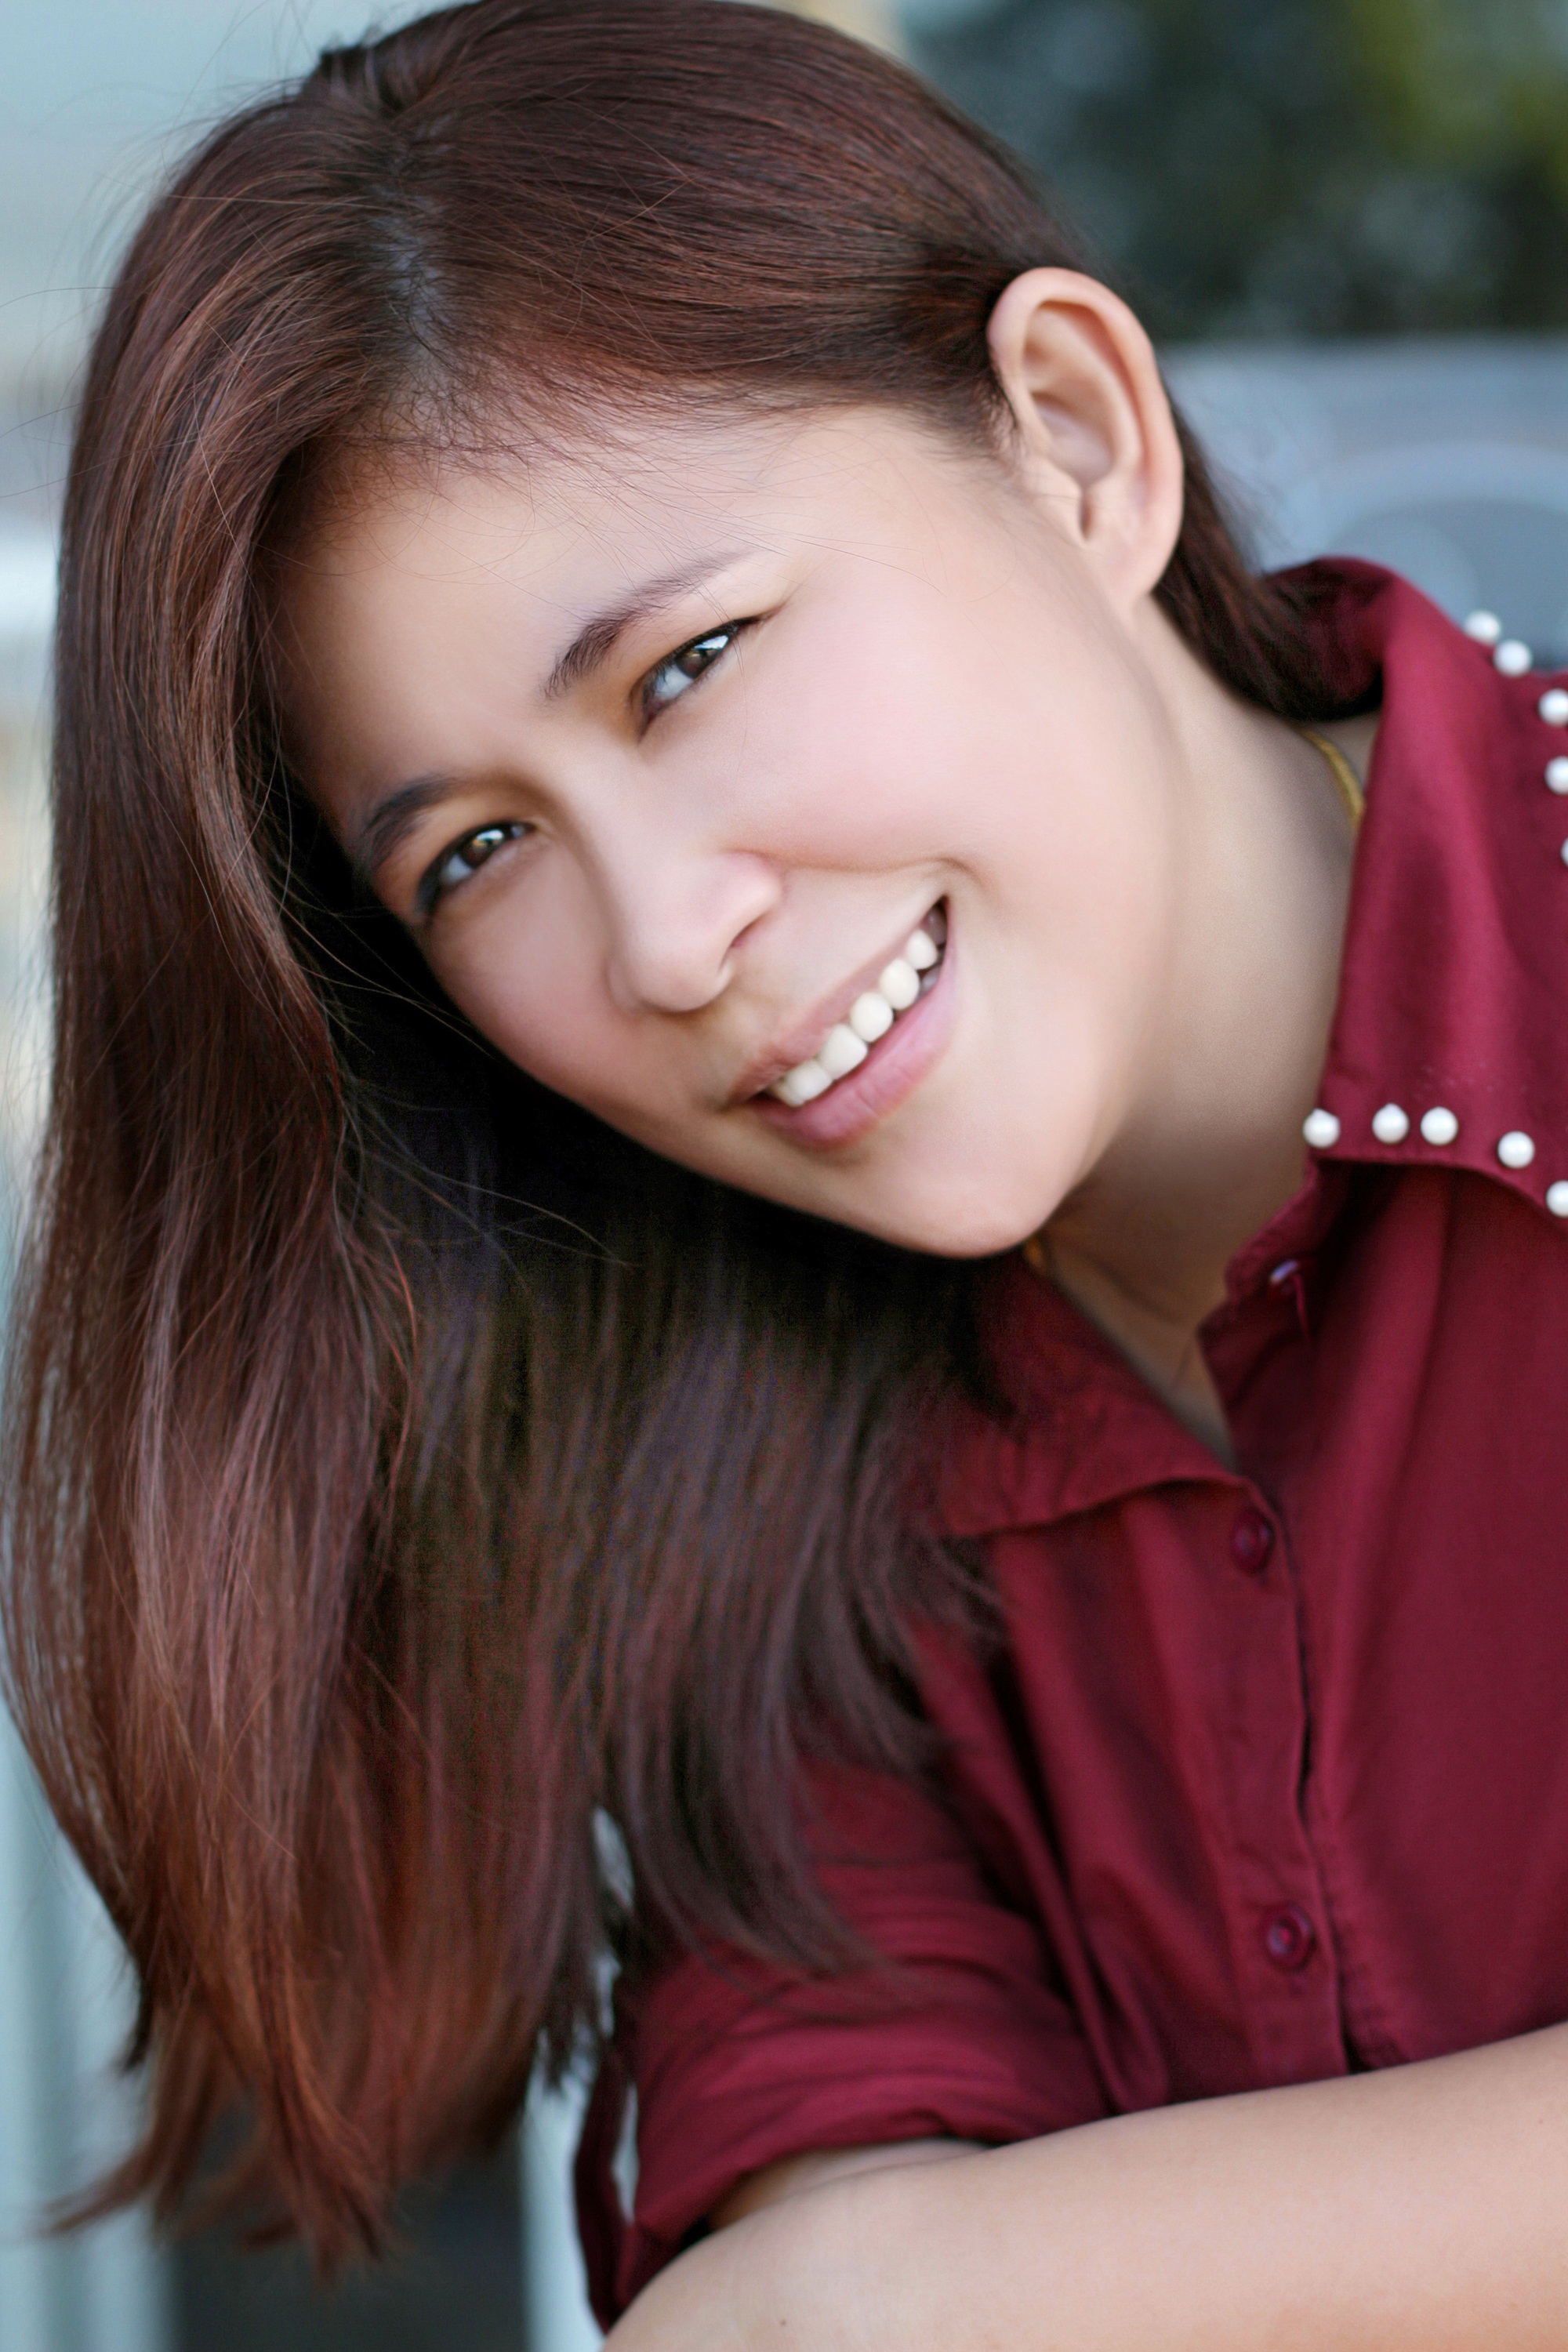
person, girl, woman, hair, photography, alone, portrait, model, young, red, lady, facial expression, hairstyle, smile, thailand, long hair, human body, black hair, face, eye, head, skin, beauty, organ, photo shoot, brown hair, portrait photography